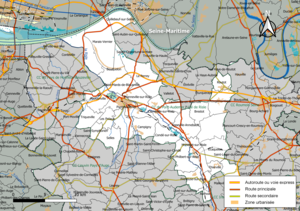
Carte géographique de la Communauté de communes de Pont-Audemer / Val de Risle, département de l'Eure, France. Composition au 1er janvier 2019.
La communauté de communes de Pont-Audemer / Val de Risle est une communauté de communes française, située dans le département de l'Eure et dans la région Normandie.